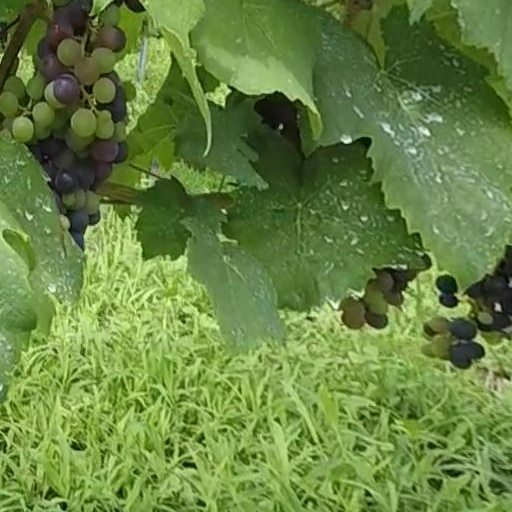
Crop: grape